Paul Akers

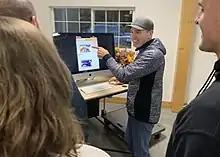
Akers teaching workers at FastCap

Paul Andre Akers is an American author and businessman. Akers is the founder and president of FastCap, a product development company that specializes in woodworking tools.